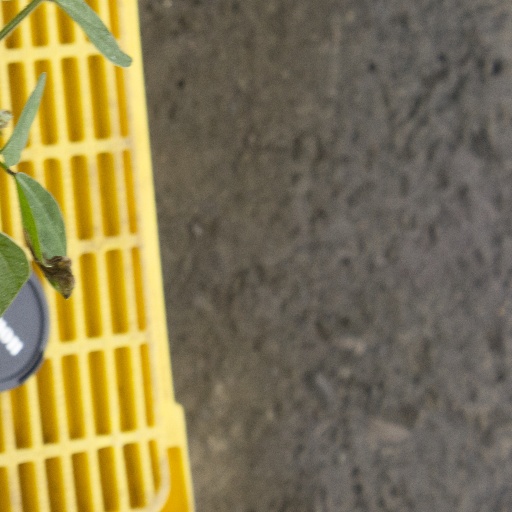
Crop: soybean